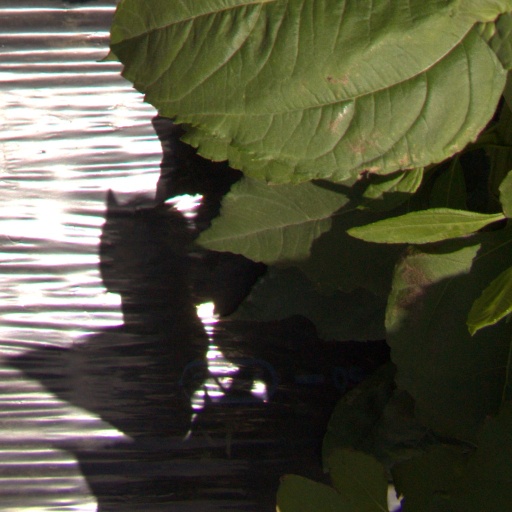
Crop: Jerusalem artichoke